Aristotelous Square

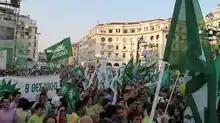
A political rally organized by the Panhellenic Socialist Movement in Aristotelous Square.

Hébrard designed the monumental axis so that looking uphill from the square one could see the city's Byzantine walls and the Upper Town. Also visible from the square would be what Hébrard called the "Place Civique" or Civic Square, which would be the city's administrative heart along European lines: it would feature the City Hall on the left, the court houses on the right and a grand triumphant arch leading uphill from the Civic Square. This part of the design was never realized due to a lack of funds, although following archeological excavations unearthed the ancient Roman agora at the same spot were the Civic Square was planned.